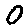
Label: 0